Venalil Oru Mazha

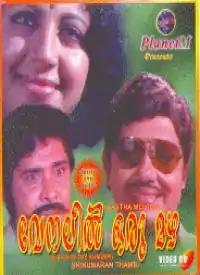

Venalil Oru Mazha is a 1979 Indian Malayalam-language film directed by Sreekumaran Thampi and produced by S. Kumar. The film stars Madhu, Jayan, Sukumari and Srividya in the lead roles. The film has musical score by M. S. Viswanathan. The film was a remake of the Tamil film "Mullum Malarum" (1978).